Tye Leung Schulze

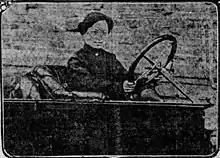
Tye Leung in a Studebaker, 1912

Tye Leung was born on August 24 in San Francisco, California, in 1887. She was the youngest of five sisters and two brothers to Chinese immigrants from the Guangdong province. Her father was a cobbler, earning $20 a month, while her mother ran a boarding house. Leung's family of ten and a few other close relatives lived in a cramped two-room apartment on Ross Alley in San Francisco's Chinatown. Leung was sent to Presbyterian school to learn English and was often taken to church meetings, which were her earliest exposures to Christianity.